The Lakes Important Bird Area

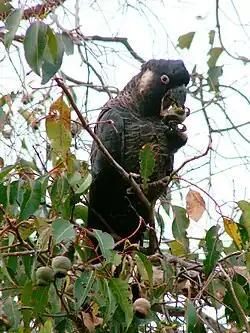
The IBA is an important area for long-billed black cockatoos

The Lakes Important Bird Area comprises some 72 km of land near the community of The Lakes in the Shire of Mundaring on the eastern fringe of the metropolitan area of Perth, Western Australia. It is an important site for the conservation of threatened Western Australian black cockatoos.